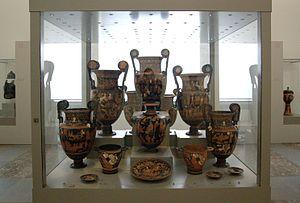
Vases apuliens à figures rouges provenant d'une tombe, v. 340 av. J.-C.
Le groupe des vases funéraires apuliens peints est un complexe cohérent de 29 vases, plat, assiettes, fragments de vases et groupes de fragments. Ces pièces font partie de la collection d'antiquités de l'Altes Museum de Berlin. L'ensemble consiste en vases en partie surdimensionnés et précieux, richement ornés avec des figures du « style riche » de la céramique à figures rouges d'Apulie. Des pièces de qualité moyenne ou inférieure les accompagnent. Ces pièces proviennent vraisemblablement de la fouille sauvage d'une tombe pendant la deuxième moitié du XXᵉ siècle.